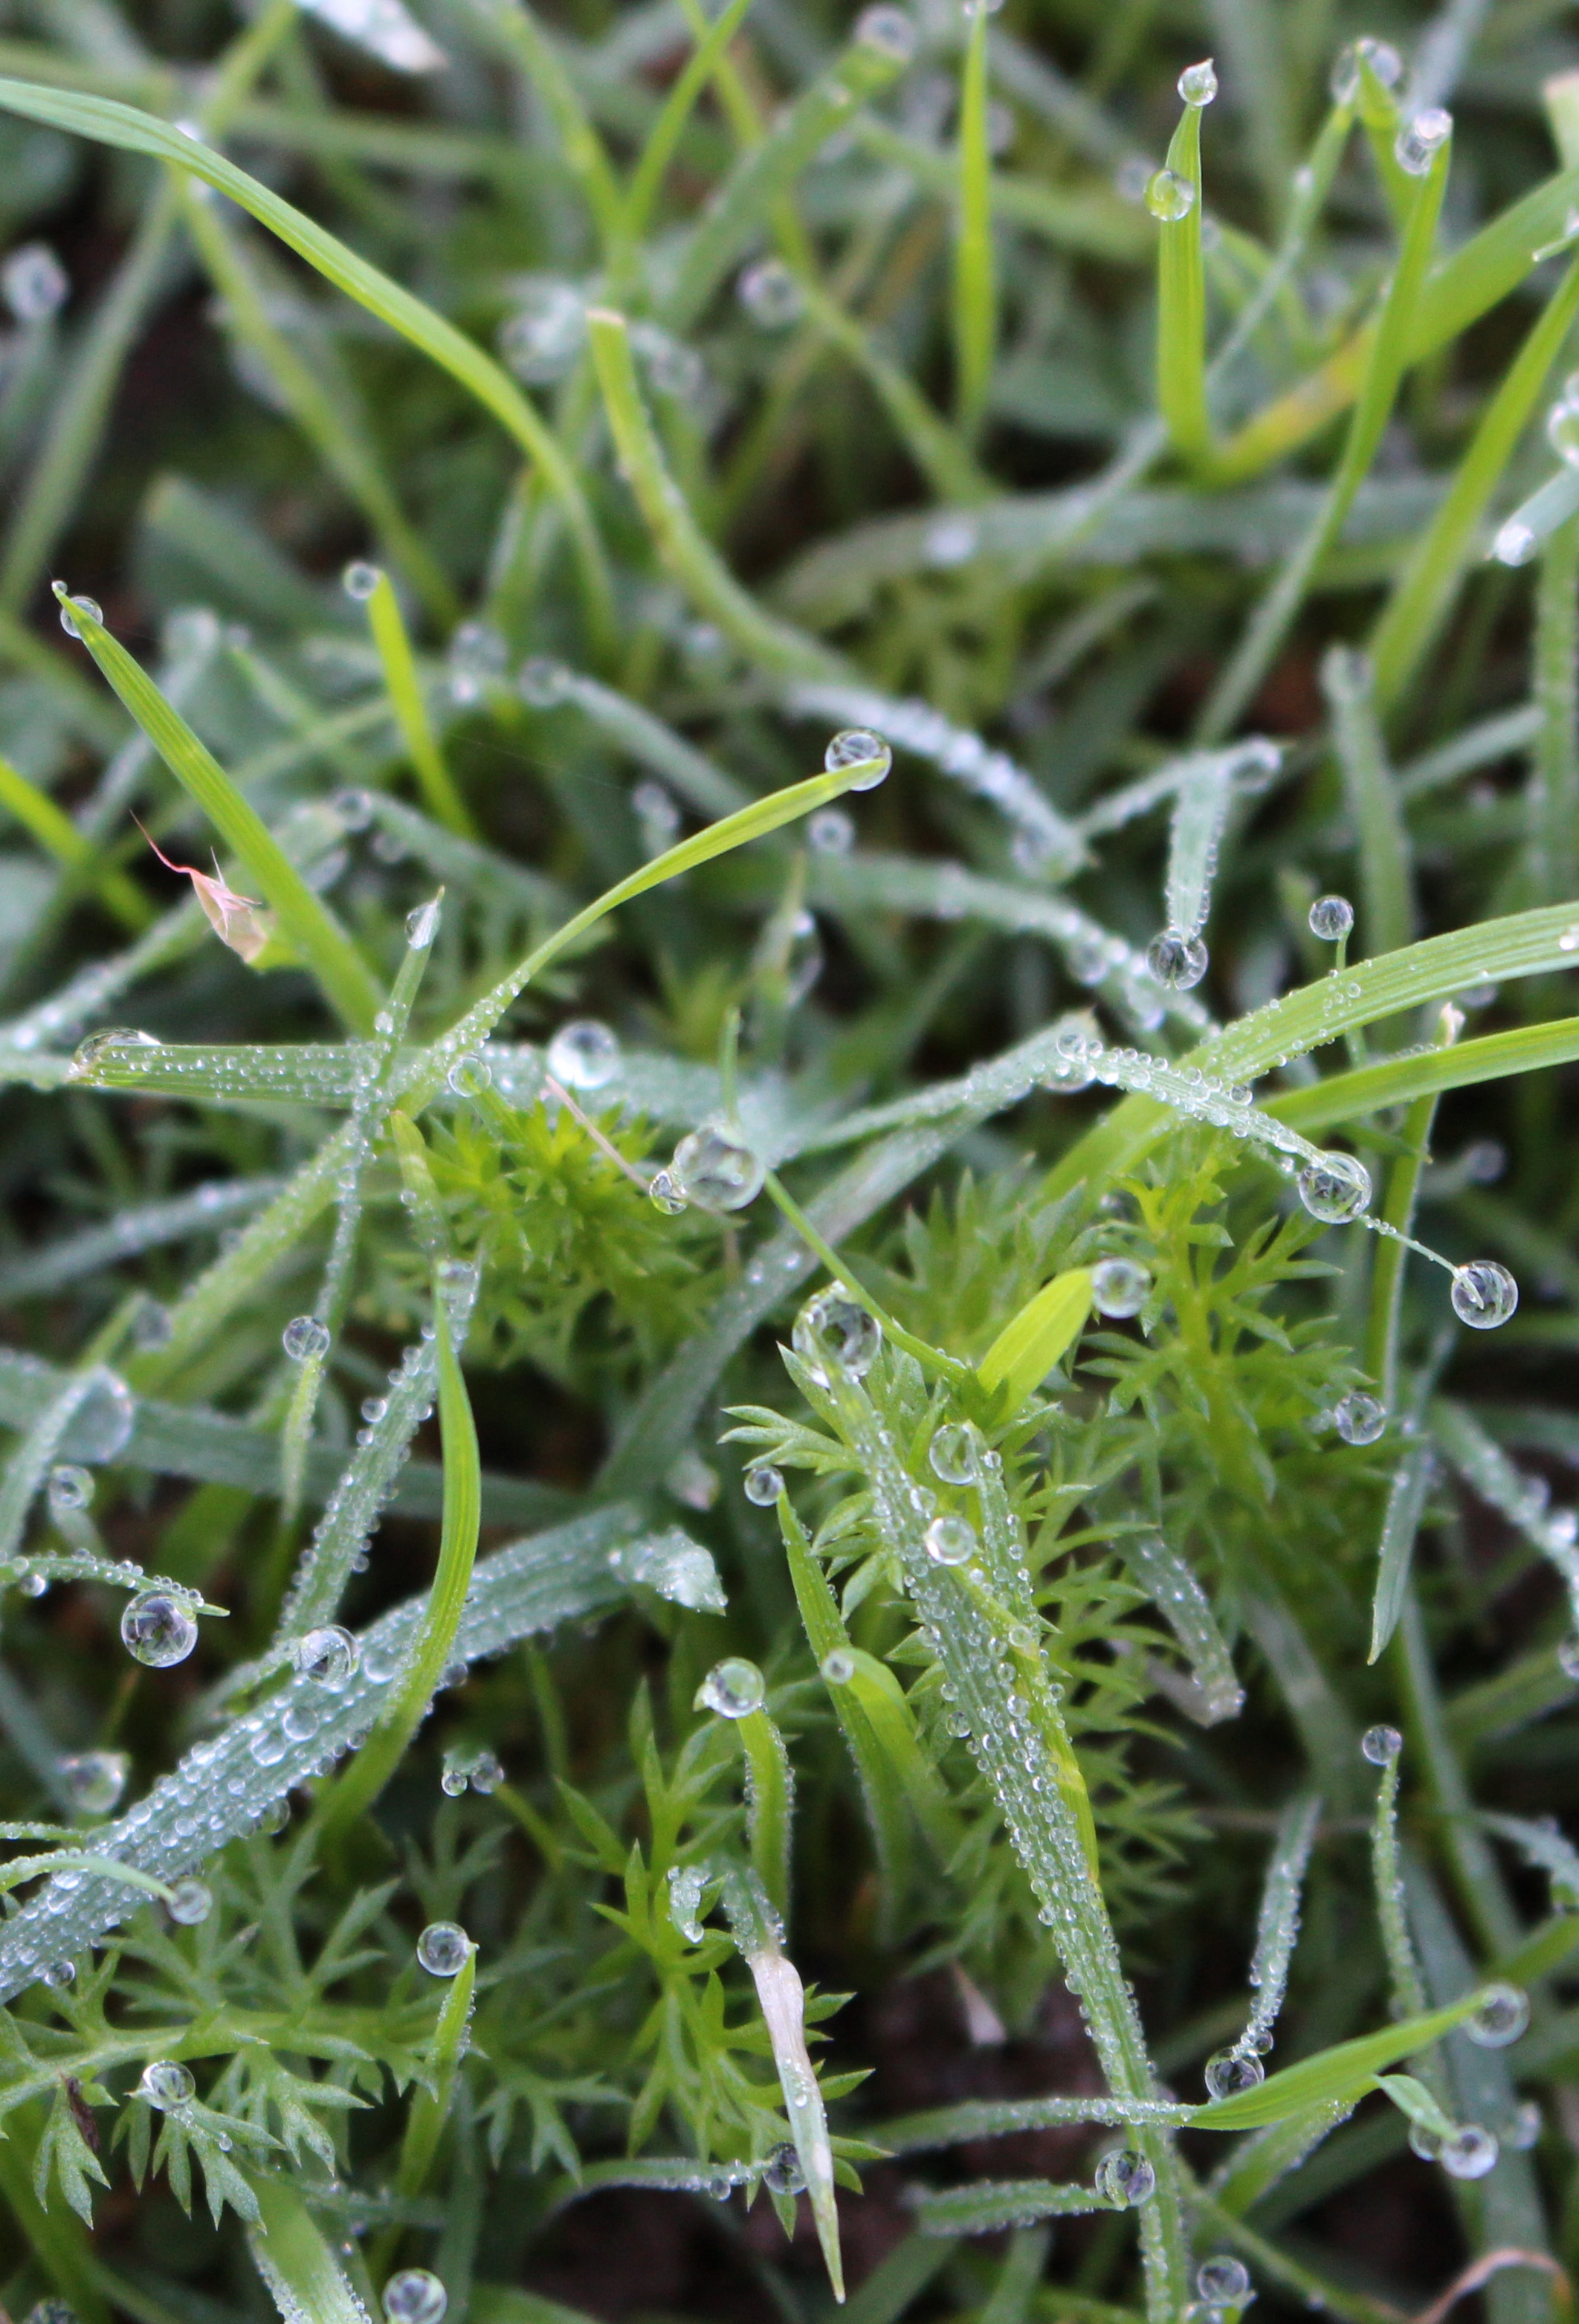
water, grass, dew, plant, lawn, leaf, flower, frost, green, herb, produce, flora, wildflower, macro photography, flowering plant, daisy family, annual plant, grass family, land plant